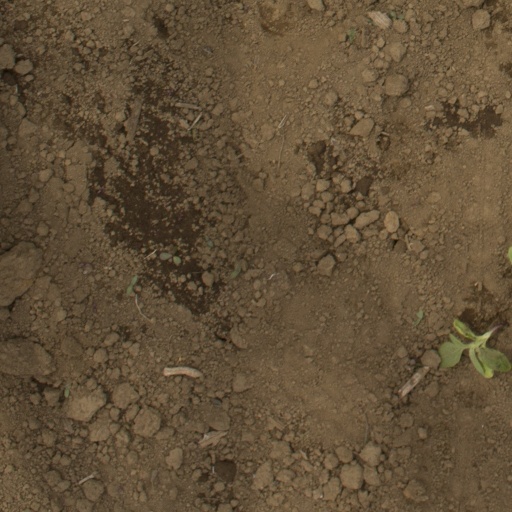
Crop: Jerusalem artichoke